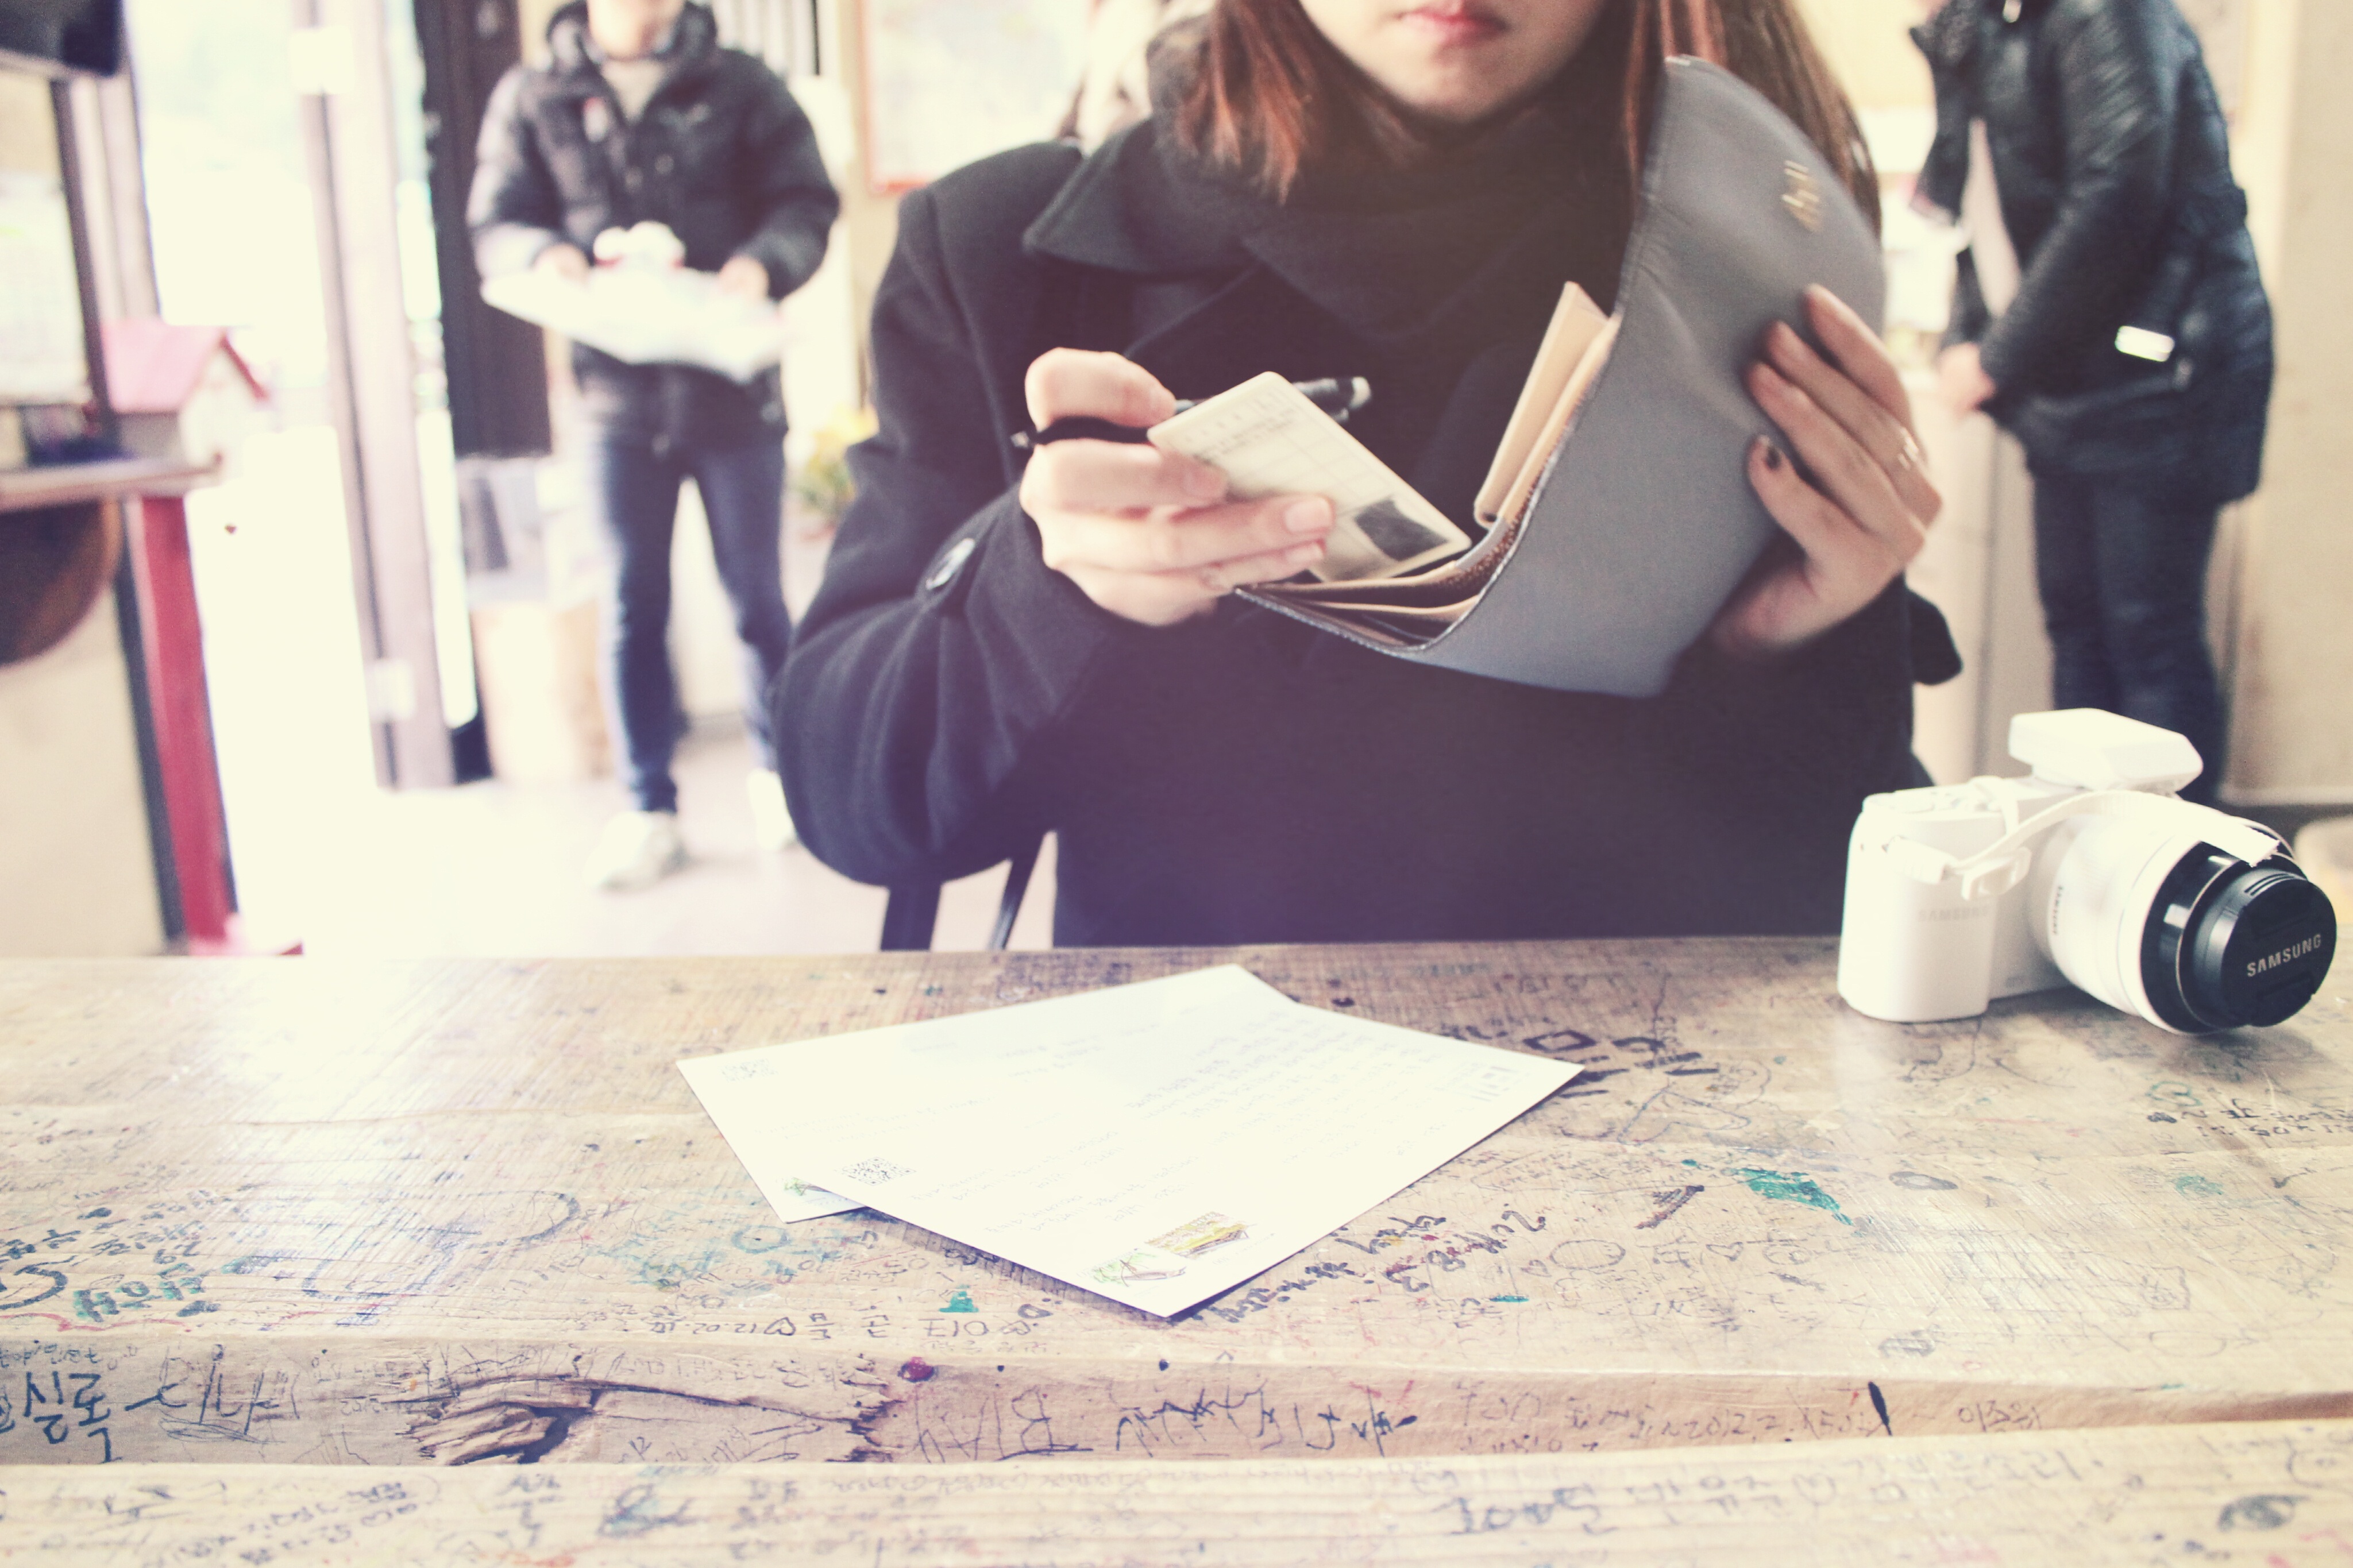
desk, writing, love, art, friends, design, photograph, letters, image, crush, yearning